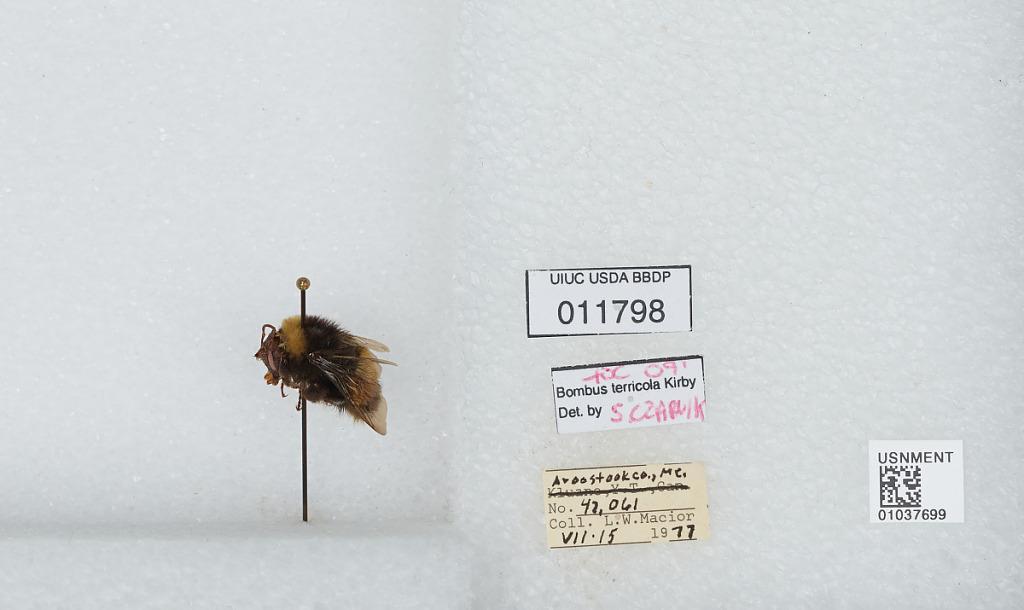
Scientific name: Bombus (Bombus) terricola Kirby
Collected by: L. Macior
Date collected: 1977-7-15
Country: United States
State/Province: Maine
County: Aroostook
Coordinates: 46.65, -68.58
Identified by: Czarnik, S.